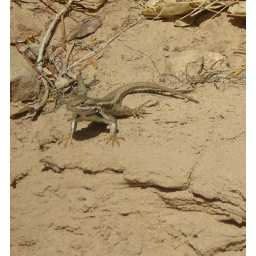
box canyon near Ghost Ranch, Abiquiu, NM, May 2008